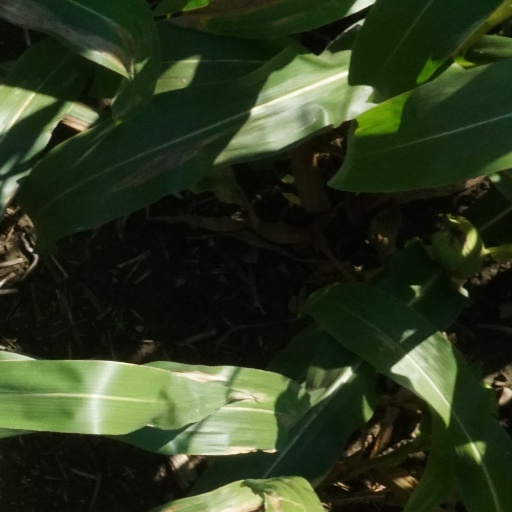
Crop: maize; corn